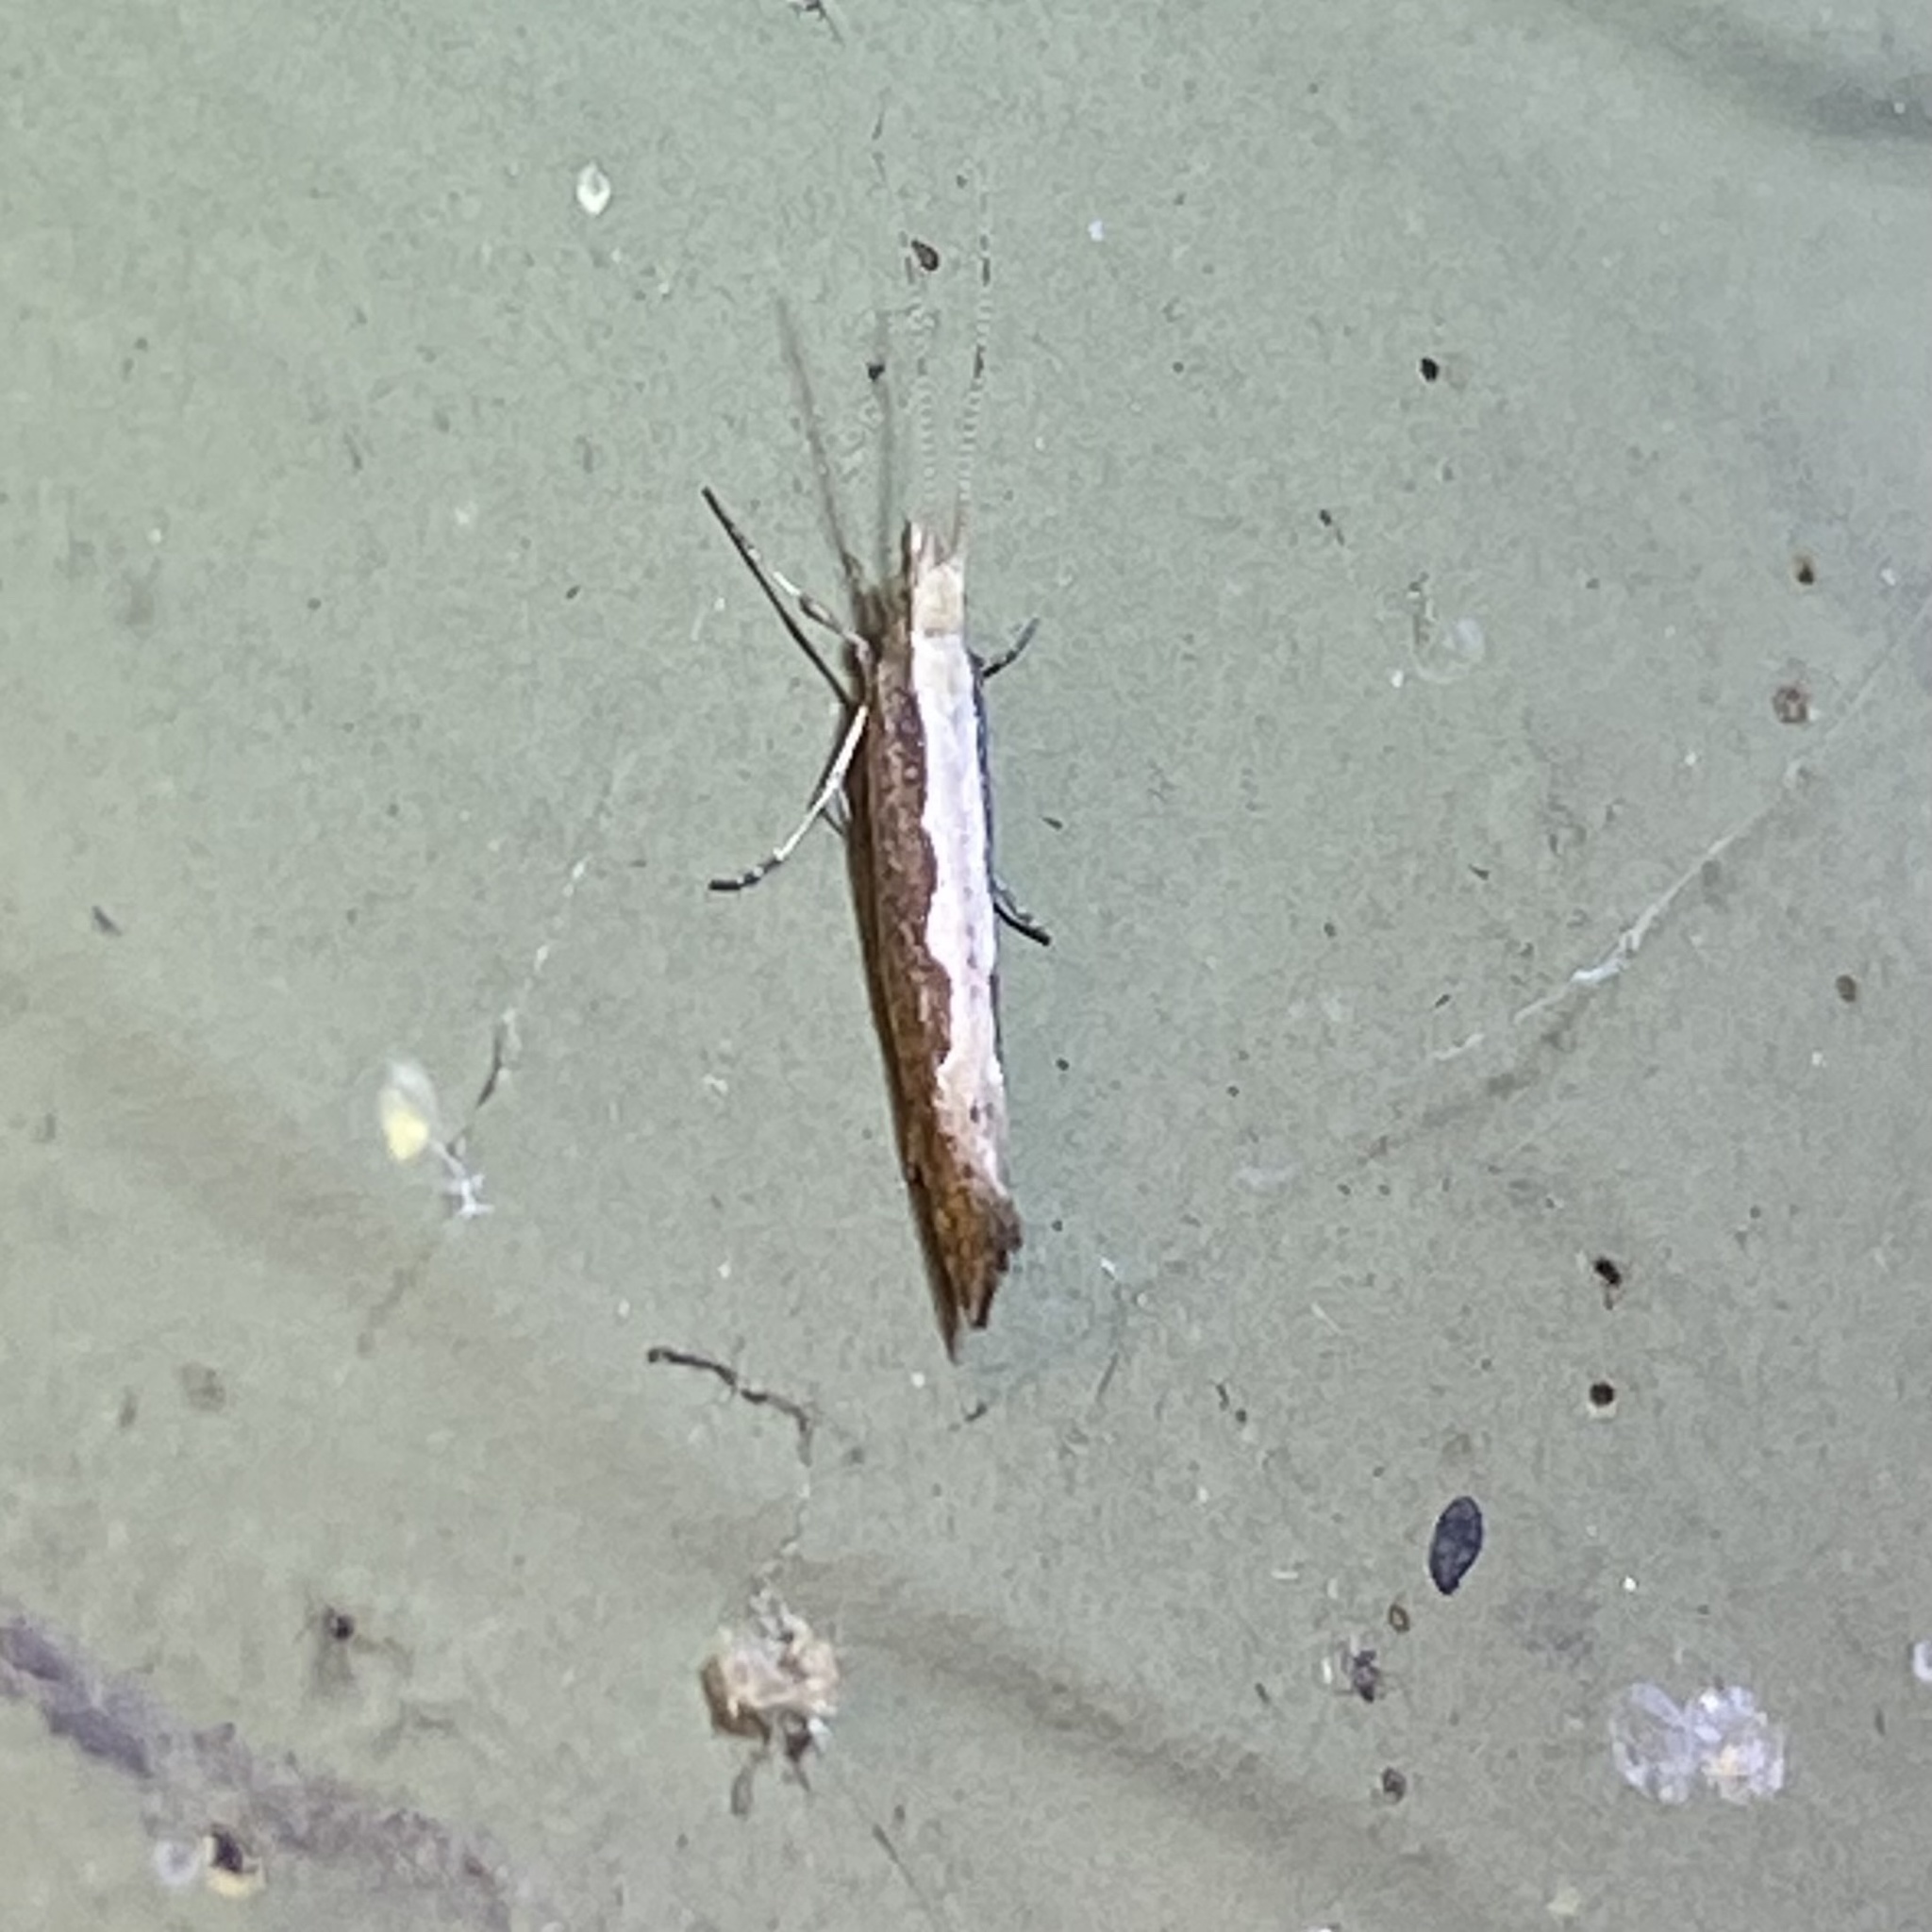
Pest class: diamondback_moth